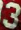
Number: 3